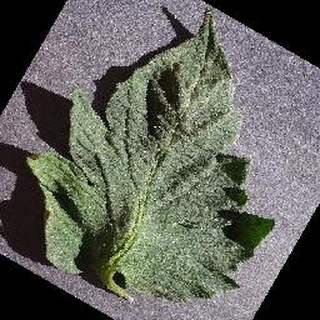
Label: healthy_tomato